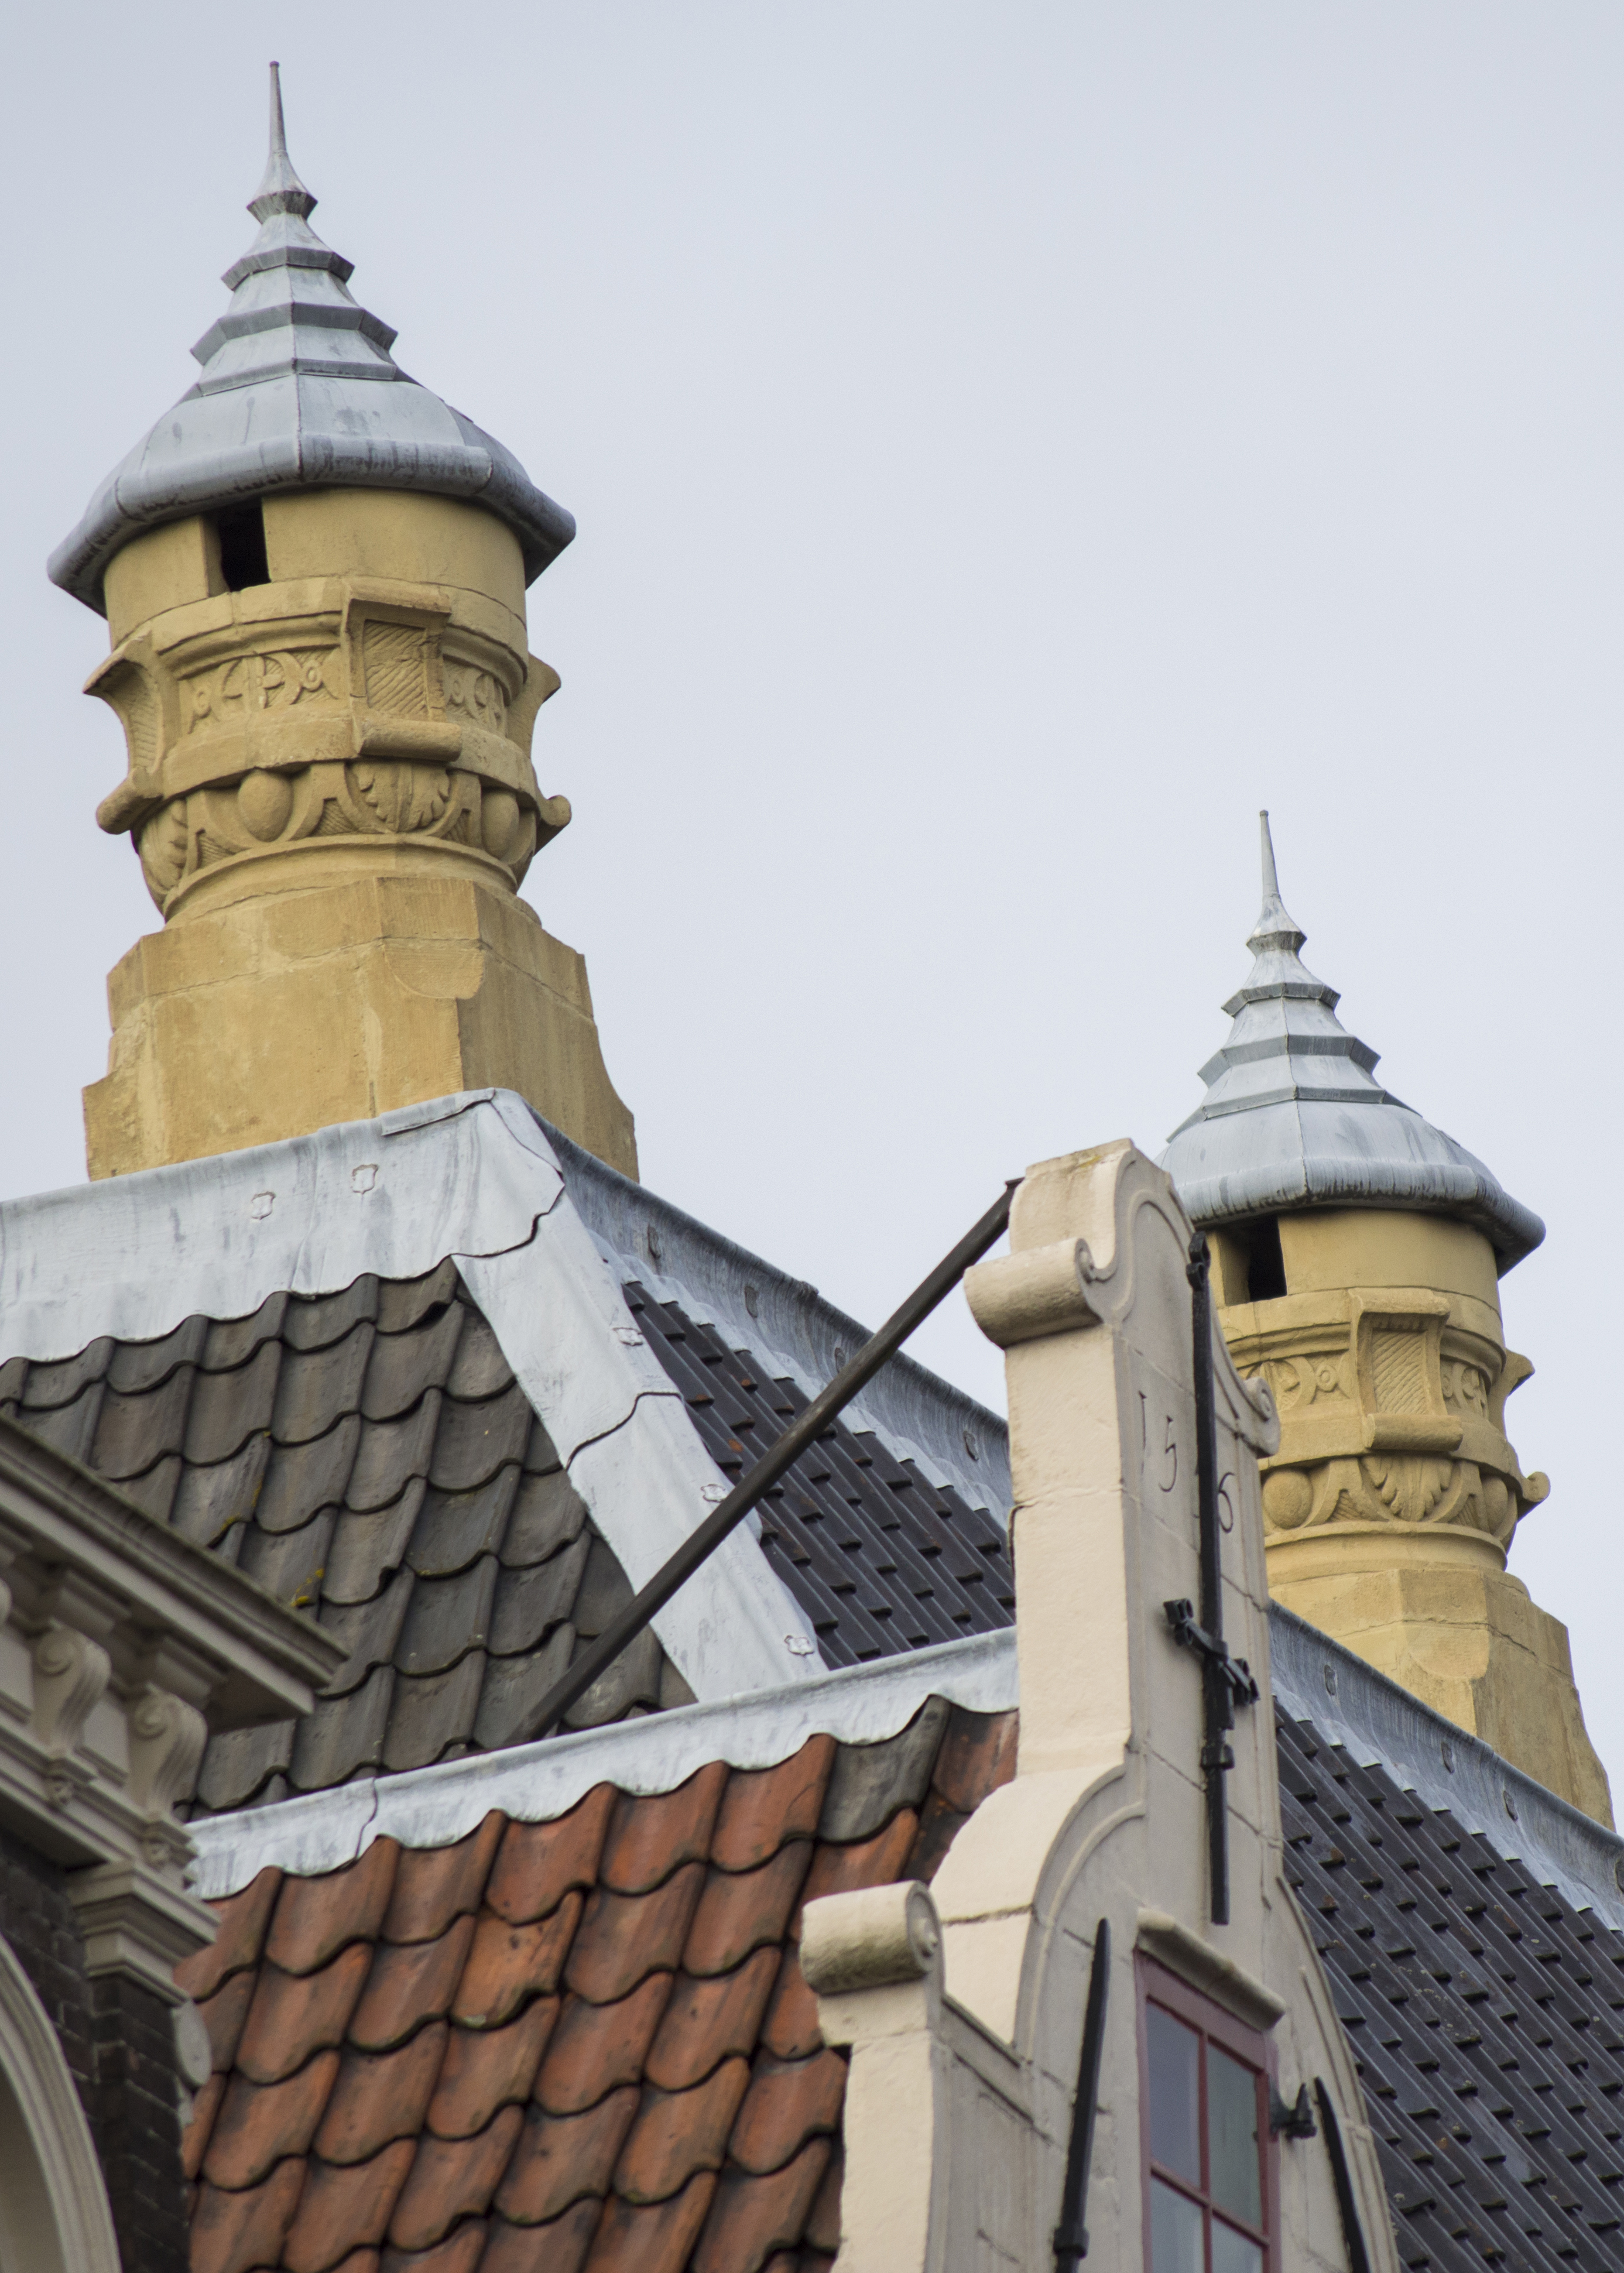
outdoor, architecture, roof, building, urban, statue, tower, landmark, nikon, historic, place of worship, bell tower, holland, nederland, netherlands, temple, steeple, dutch, outdoorphotography, urbanphotography, paulvandevelde, pdvandevelde, padagudaloma, dordrecht, stadsfotografie, nederlandinfotos, historisch, stadswandeling, architectuur, pvdvfotografie, pdvandeveldedordrecht, diep, rondjedordt, dedordtevaer, dutchphotography, totallydutch, wijnstraat, dordtmonumenteel, erfgoedcentrumdiep, openmonumentendag, huisderonbeschaamden